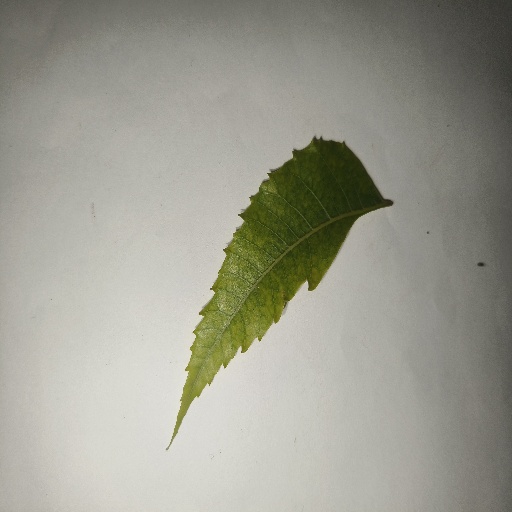
Species: Neem
Leaf condition: Yellow Leaf